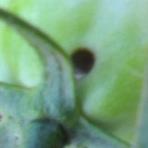
Crop: Tomato
Condition: helicoverpa-armigera-p